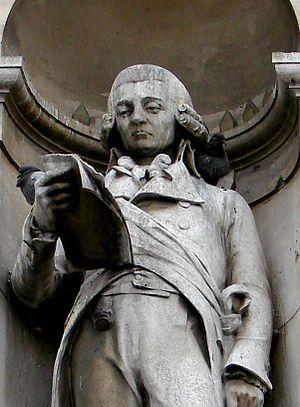
Statue de Jean-Nicolas Pache (1746 - 1823) sur la façade de l'Hôtel de Ville de Paris. Il fut maire de Paris et ministre de la guerre.